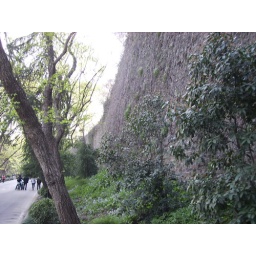
Overgrown wall by tree lined road out of park